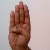
The image shows a hand gesture representing the letter 'B' in Indian Sign Language.